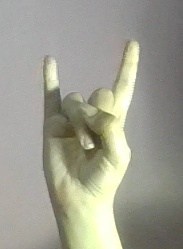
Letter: la